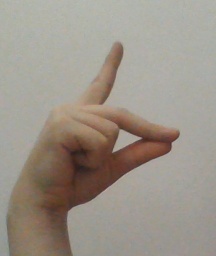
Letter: ta